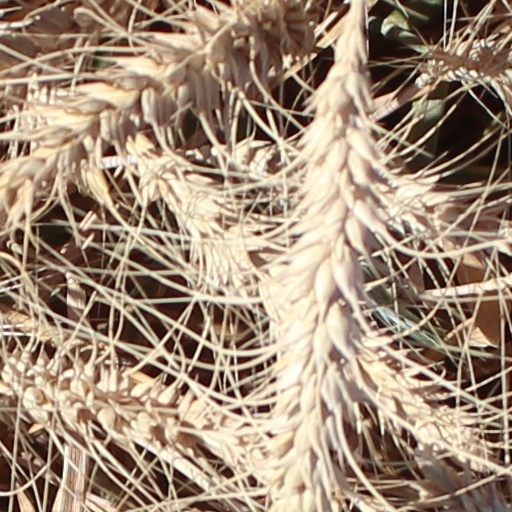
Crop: wheat